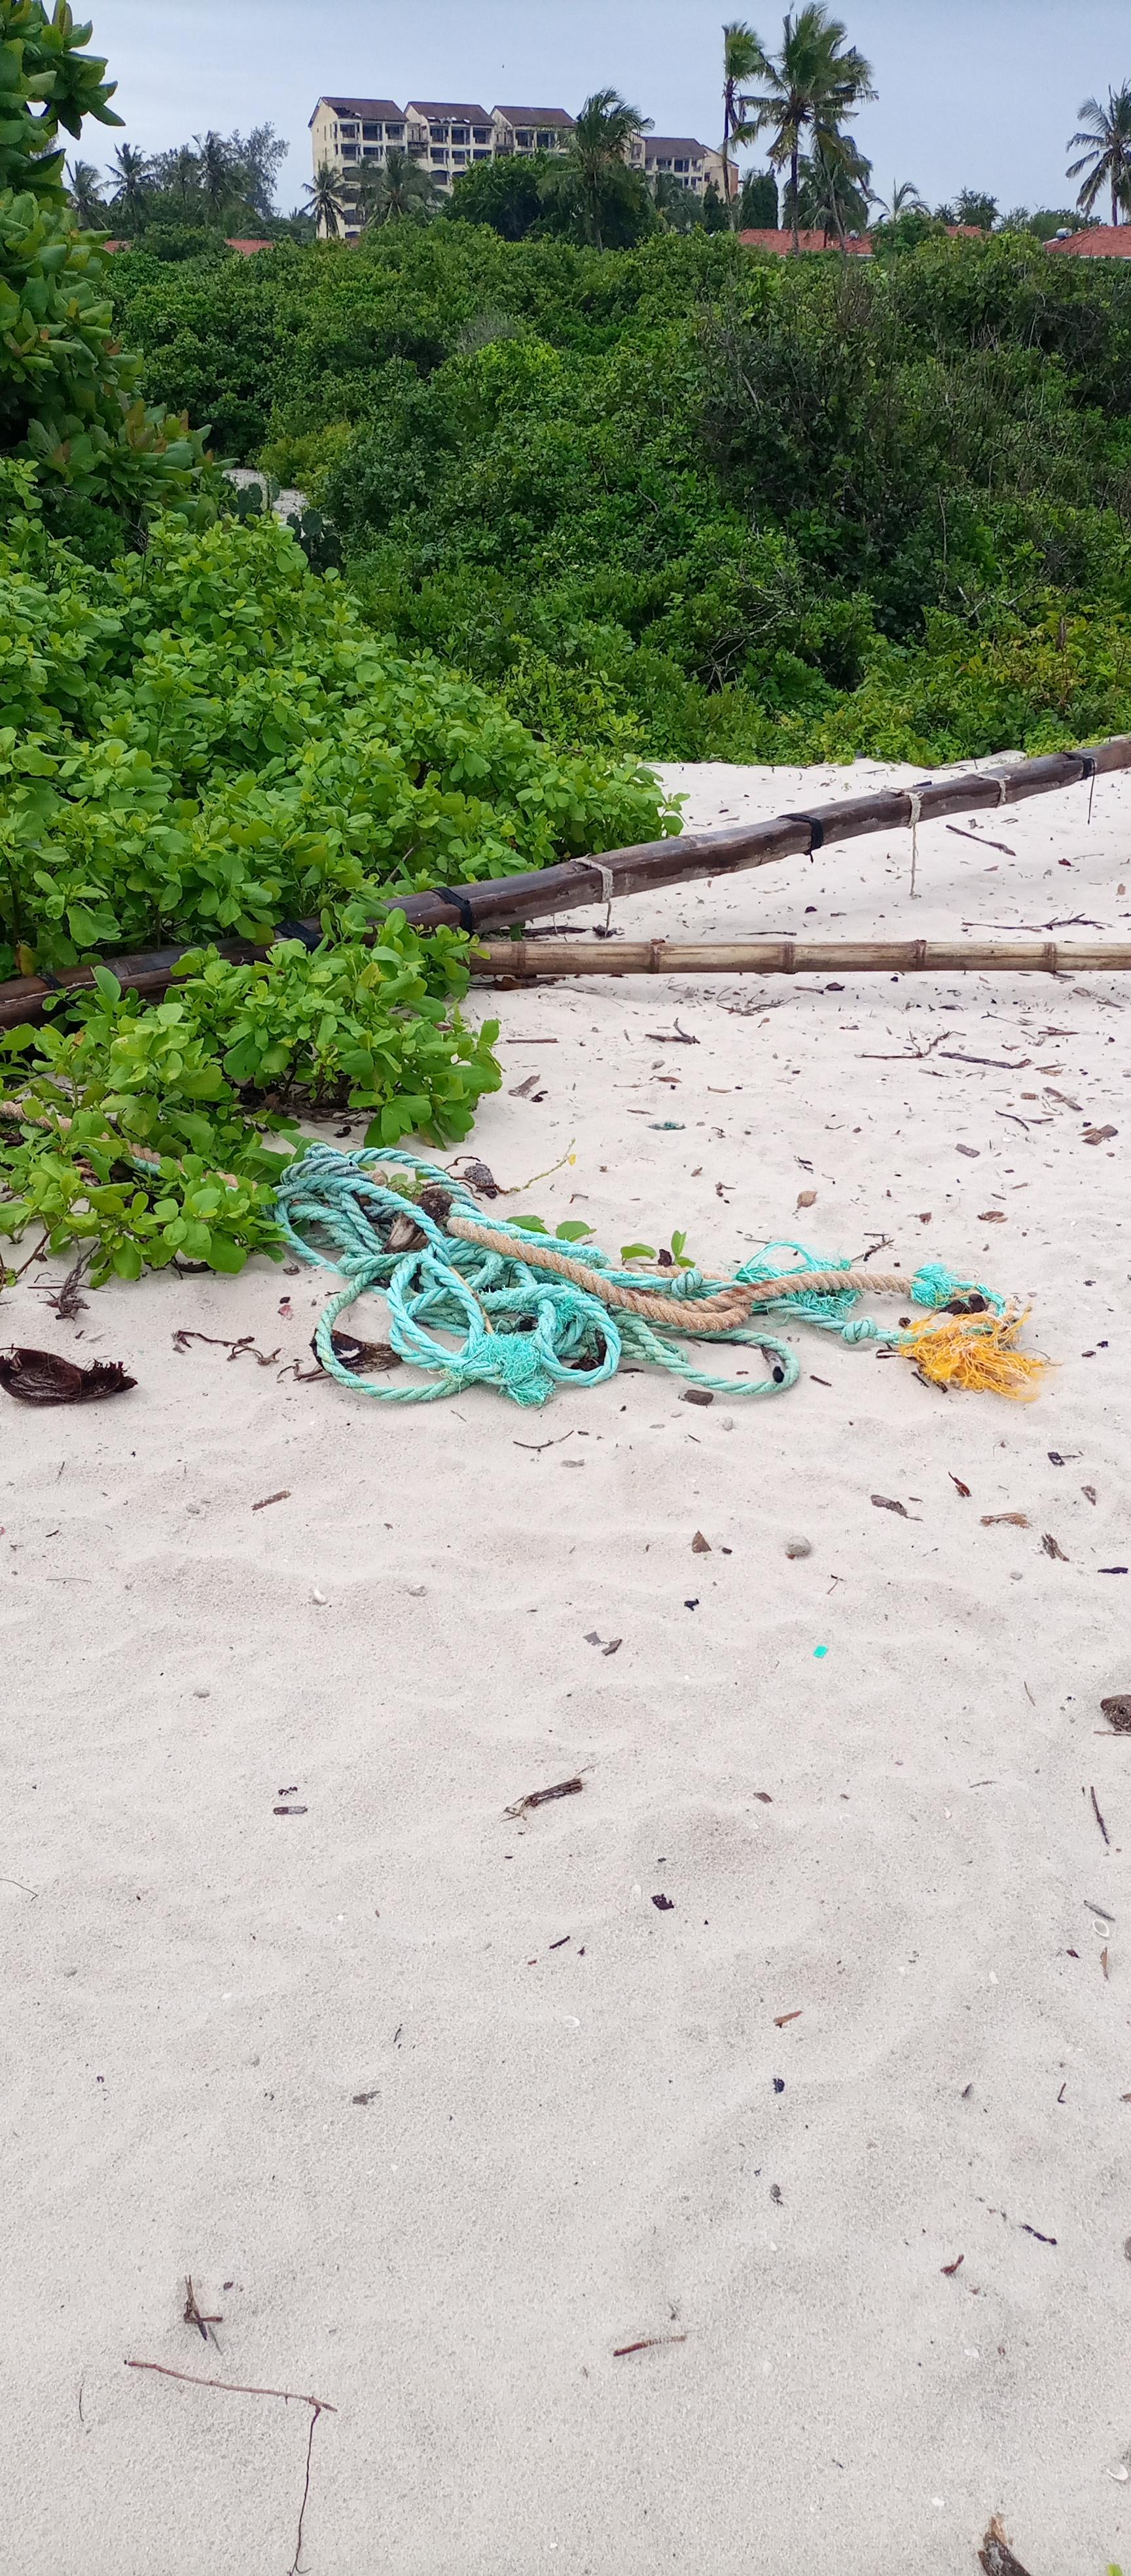
Kwenye mchanga wa bahari kuna takataka nyeusi  zimeenea kila mahali pia kuna miti yenye rangi ya kijani inavutia kwa mbali, kuna [cs]makoko[cs] mawili yametandazwa na wavuvi hutumia kusafiri.